Action Tae Kwon Do

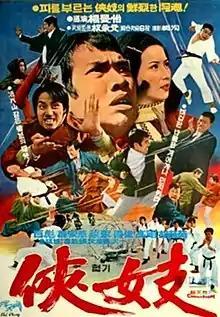
Film poster for 1973 South Korean release

Action Tae Kwon Do is a 1972 martial arts film directed by Yang Man Yi. The film is also known by its Chinese title Zhan Bei Guo and by the Korean title Hyopgi during its 1973 South Korean release. It was directed and produced by Yang Man Yi (楊曼怡). The film stars . In his first film appearance, Young-Moon Kwon stars in the film. Kwon is also an action director.